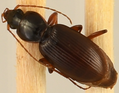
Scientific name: Synuchus impunctatus
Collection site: Bartlett Experimental Forest NEON (BART), plot BART_066